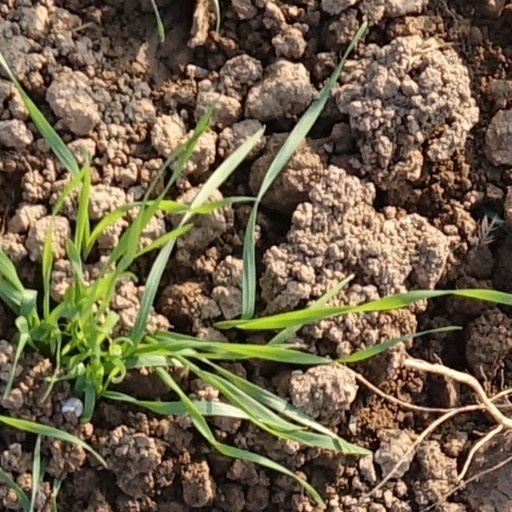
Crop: wheat